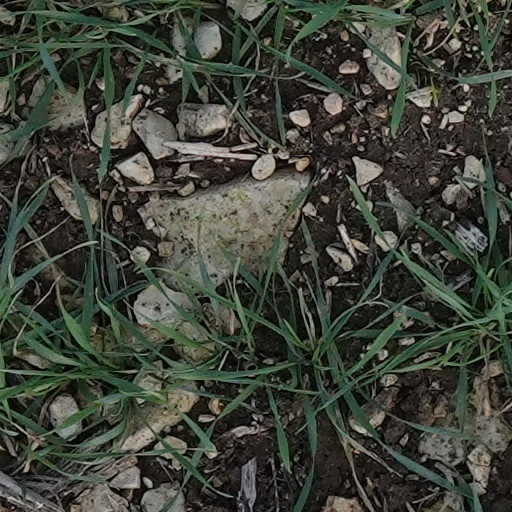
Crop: wheat